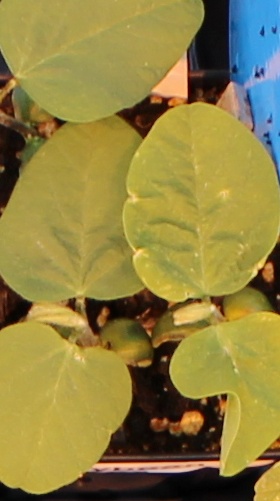
Label: Soybean